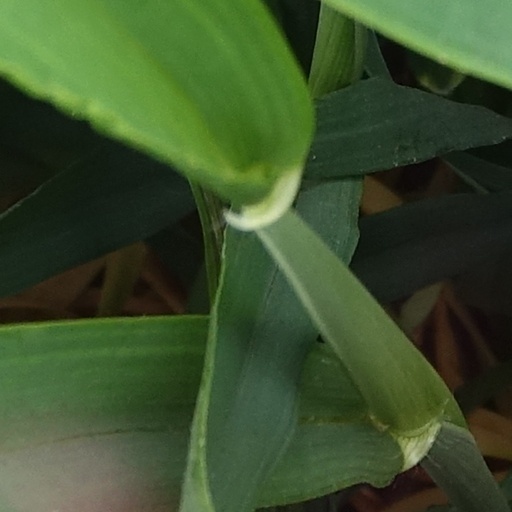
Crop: wheat